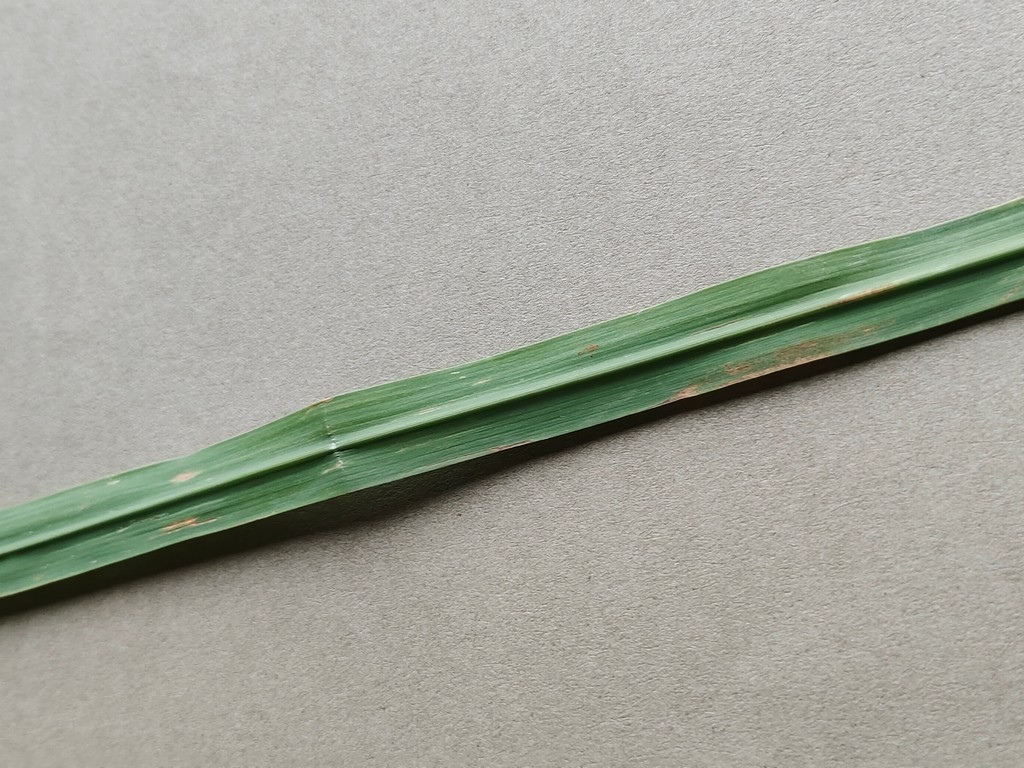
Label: Unhealthy